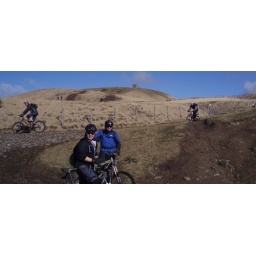
Blue sky grey ground and a few happy people who made it down in one piece